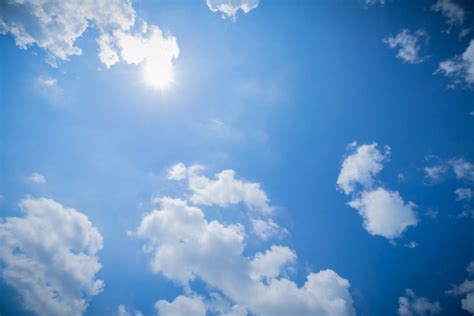
Weather: sun or clear